Paris Métro Line 12

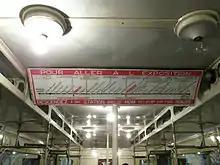
The route of line 12 as it was displayed in 1931 for the Paris Colonial Exposition

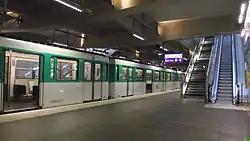
Front Populaire in the southern fringe of Aubervilliers is the first modernized station of Line 12

On 8 April 1911, the line was extended north to Pigalle. A subsequent three station extension to Jules Joffrin proved particularly difficult. The route passed underneath the hill of Montmartre, which had long been quarried and mined for gypsum to make plaster of paris. During the construction of the tunnel, numerous unknown quarries were discovered forcing a change in the line's route to avoid them. The two intermediate stations, Abbesses and Lamarck – Caulaincourt, are particularly deep: here the tunnels are situated and below ground level, respectively. The engineers constructed arches underground to support the weight of the gypsum above. The extension was put into service on 30 October 1912.